James Rutka

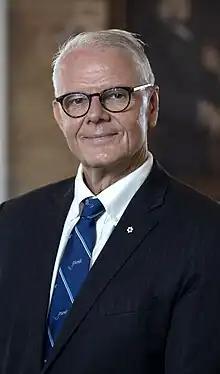

James Rutka (born January 14, 1956) is a Canadian neurosurgeon from Toronto, Canada. Rutka served as RS McLaughlin Professor and Chair of the Department of Surgery in the Faculty of Medicine at the University of Toronto from 2011 – 2022. He subspecializes in pediatric neurosurgery at The Hospital for Sick Children (SickKids), and is a Senior Scientist in the Research Institute at SickKids. His main clinical interests include the neurosurgical treatment of children with brain tumours and epilepsy. His research interests lie in the molecular biology of human brain tumours – specifically in the determination of the mechanisms by which brain tumours grow and invade. He is the Director of the Arthur and Sonia Labatt Brain Tumour Research Centre at SickKids, and Editor-in-Chief of the "Journal of Neurosurgery".